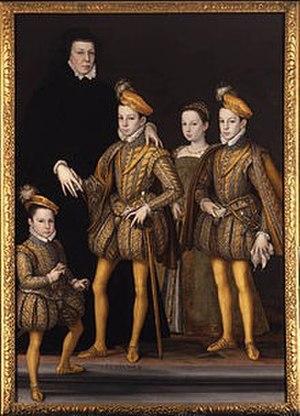
portrait de Catherine de Médicis et de quatre de ses enfants (de gauche à droite)